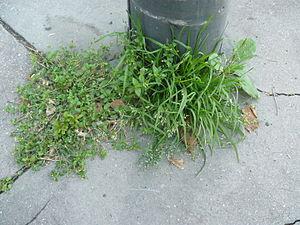
Groupement Saginion procumbentis évolué (Phytosociologie) on street. Moins piétiné que Image:Saginion procumbentis.jpg, il peu se développer. On aperçoit Stellaria media, Plantago major et Poa annua
La Sagine couchée est une plante vivace du genre Sagina et de la famille des Caryophyllaceae. Cette espèce est assez répandue sur l'ensemble de l'hémisphère nord. Elle forme un tapis dense et est typique des interstices des rues pavées.